Mandalapalli

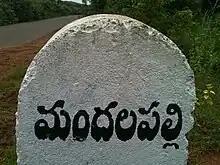
Mandalapalli Village boundary stone

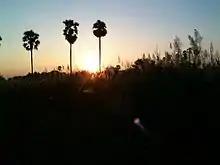

Mandalapalli is a village in Dammapeta mandal in Bhadradri Kothagudem district, Telangana.